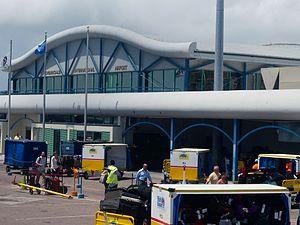
L'aéroport de l'île de Providenciales, sur les Îles Turques-et-Caïques, est l'aéroport principal de l'île de Providenciales. Le gestionnaire de l'aéroport est Turks and Caicos Islands Airports Authority. L'aéroport accueille plus de 12 000 rotations assurées par des compagnies régulières par an.